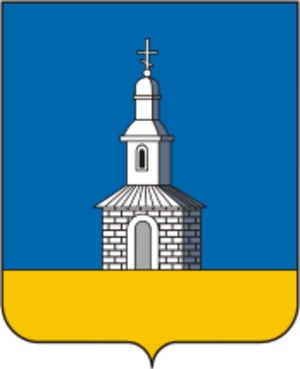
Iourievets est une ville de l'oblast d'Ivanovo, en Russie, et le centre administratif du raïon de Iourevets. Sa population s'élevait à 9 092 habitants en 2014.